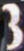
Number: 3